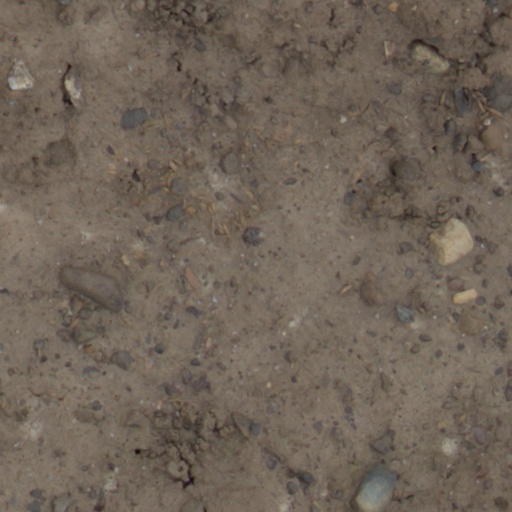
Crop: wheat